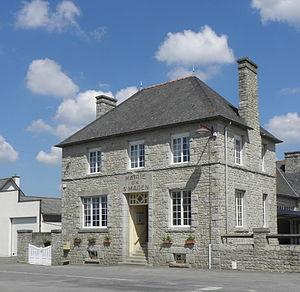
Mairie de Saint-Maden (22).
Saint-Maden [sɛ̃madɛ̃] est une commune du département des Côtes-d'Armor, dans la région Bretagne, en France.